Chandler Riggs

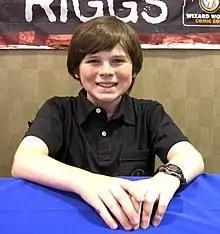
Riggs at the Big Apple Convention in Manhattan, May 21, 2011

In 2010 at age 10, Riggs was cast as Carl Grimes, his biggest role to date, on the AMC horror-drama television series "The Walking Dead", which is based on the eponymous comic book series. Riggs had previously worked with the series' executive producer Gale Anne Hurd on "The Wronged Man". The series follows Rick Grimes (Andrew Lincoln), the father of Riggs' character Carl, as he and his group of family, friends, and strangers fight to survive in a violent apocalyptic world populated with zombies and the few surviving humans, some of whom are even more dangerous than the zombies themselves. Proving to be a ratings success, the series became the #1 show in all of television among adults 18-49.